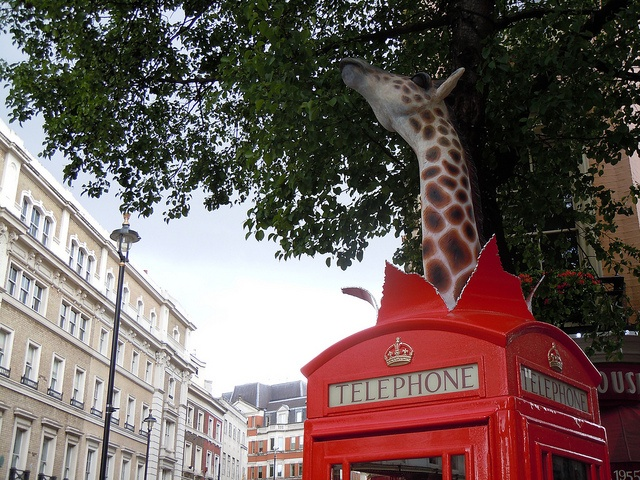
a giraffes head popping out of a red telephone booth
A giraffe's head sticking out of a telephone booth.
A giraffe who has ripped his head to the top of a telephone booth.
A telephone booth with a giraffe's head sticking out of the top of it
A fiberglass giraffe head breaking through the top of a telephone box to eat leaves from a tree.